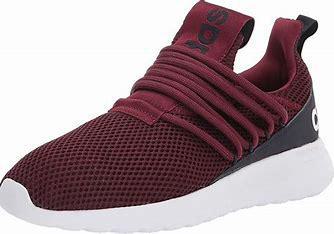
Brand: Adidas
Model: Lite Racer Adapt 3